Nokia

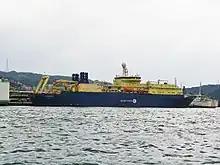
Alcatel-Lucent ship, CS Lodbrog, in Port Keelung in 2013

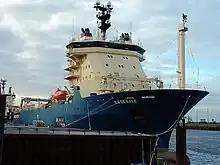
Alcatel cable ship Ile-de-Batz in 2004

On 14 April 2015, Nokia confirmed that it was in talks with the French telecommunications equipment company Alcatel-Lucent regarding a potential merger. The next day, Nokia announced that it had agreed to purchase Alcatel-Lucent for €15.6 billion in an all-stock deal. CEO Rajeev Suri felt that the purchase would give Nokia a strategic advantage in the development of 5G wireless technologies. The acquisition created a stronger competitor to the rival firms Ericsson and Huawei, whom Nokia and Alcatel-Lucent had surpassed in terms of total combined revenue in 2014. Nokia shareholders hold 66.5% of the new combined company, while Alcatel-Lucent shareholders hold 33.5%. The Bell Labs division was to be maintained, but the Alcatel-Lucent brand would be replaced by Nokia. In October 2015, following approval of the deal by China's Ministry of Commerce, the merger awaited approval by French regulators. Despite the initial intent of selling the submarine cable division separately, Alcatel-Lucent later declared that it would not. The merger closed on 14 January 2016, but was not complete until 3 November 2016. From the acquisition, Nokia is now also the owner of the Alcatel Mobile phone brand, which continues to be licensed to TCL.